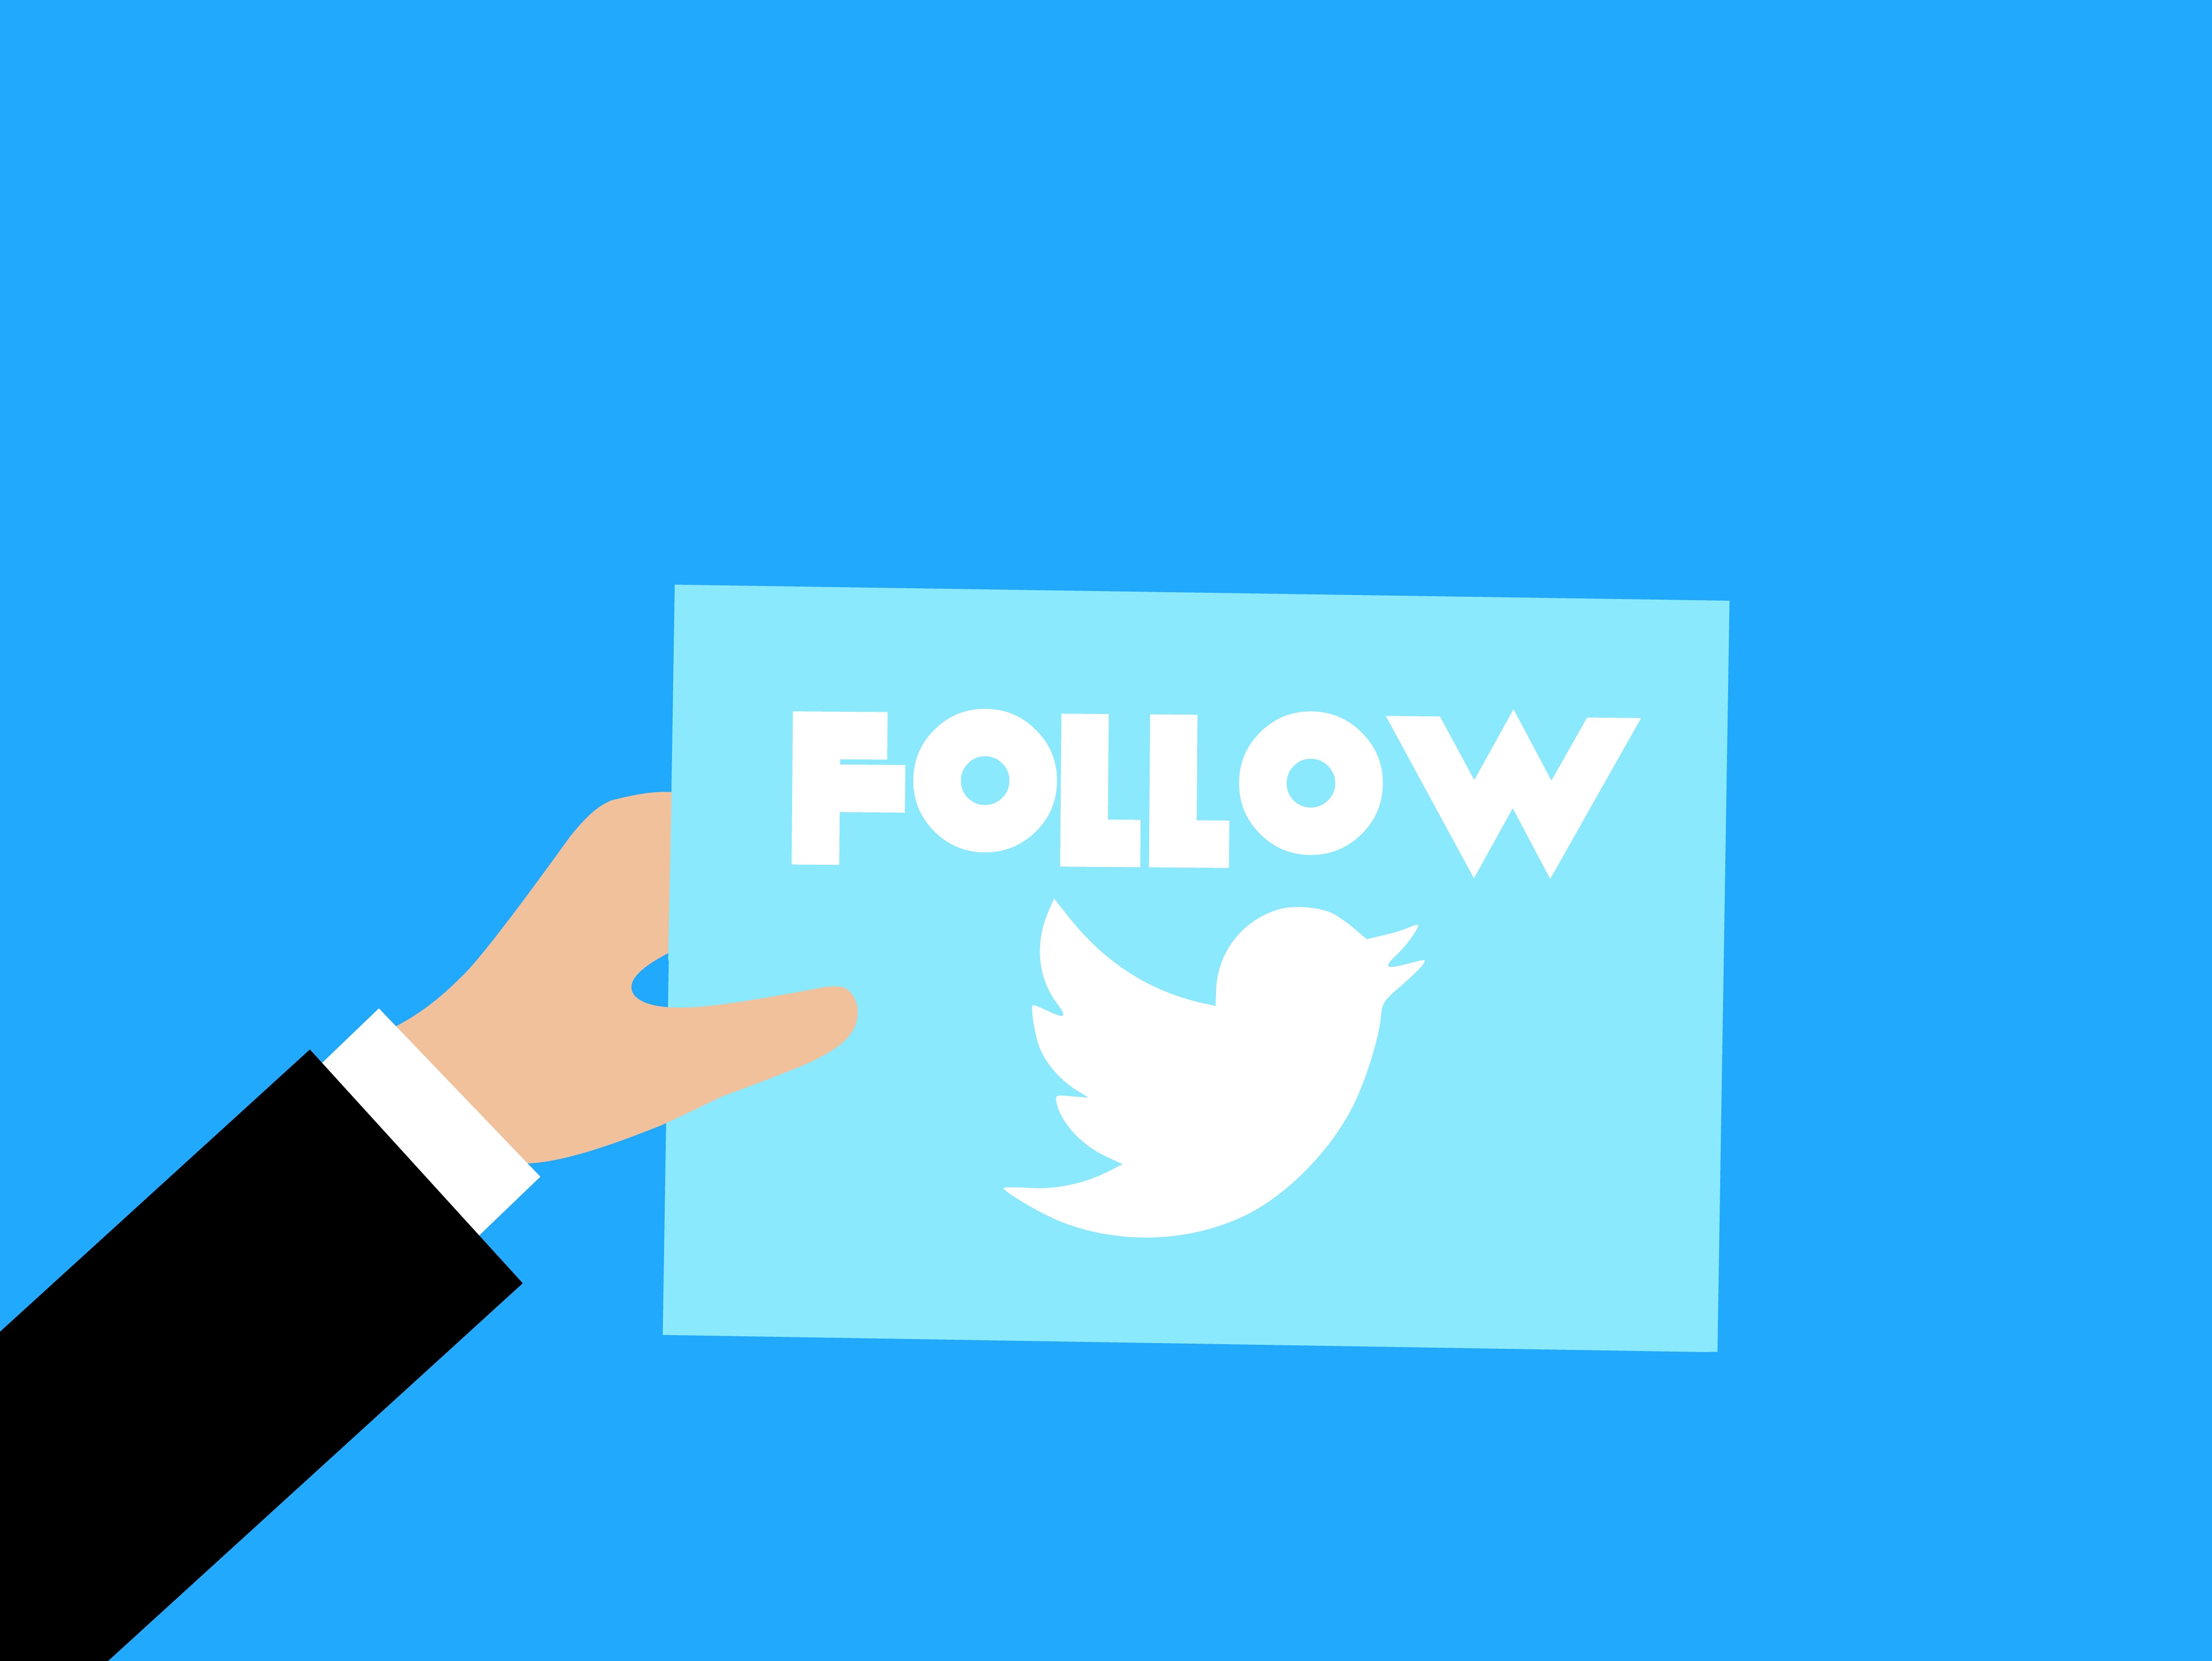
twitter, follow, follower, social, social media, social network, service, button, click, tap, web, internet, hand, advertisement, invitation, business, card, blue, text, font, sky, logo, line, product, area, online advertising, brand, graphics, graphic design, computer wallpaper, clip art